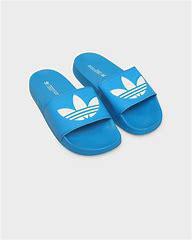
Brand: Adidas
Model: Adilette Lite